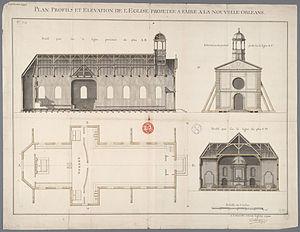
Plan profils et élevation de l'église projetée a faire a la Nouvelle Orléans.
Étienne de Perier dit « Perier l'Ainé », né en 1687 à Dunkerque et mort le 1ᵉʳ avril 1766 au château de Tréoudale à Saint-Martin-des-Champs, est un gouverneur colonial français du XVIIIème siècle, lieutenant-général des armées navales du roi Louis XV et Grand-croix de l'Ordre royal et militaire de Saint-Louis.